John Skandalis

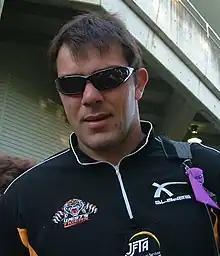
Skandalis in 2005

Skandalis was a member of the Wests Tigers team which won the 2005 NRL Grand Final against the Cowboys. He was named in the "Big League" team of the year for the 2005 NRL season.